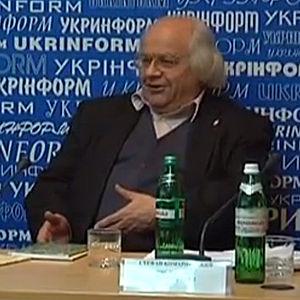
Ivan Fedorovytch Dratch est un poète et homme politique soviétique puis ukrainien, né le 17 octobre 1936 à Telijyntsi, dans oblast de Kiev, et mort le 19 juin 2018 à Kiev.